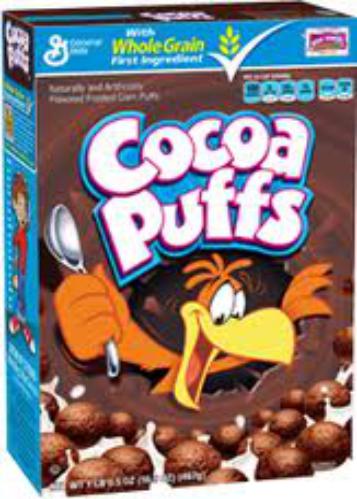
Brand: Cocoa Puffs
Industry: Food